The Final Year

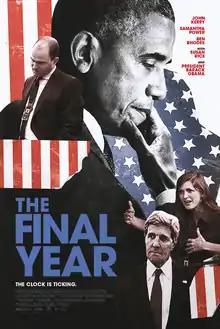
Theatrical release poster

The Final Year is a 2017 American documentary film directed by Greg Barker. The film is a chronicle of the Barack Obama administration's foreign policy team and the events of Obama's final year in office. While President Obama features at certain points, the documentary crew mainly followed the activities of Secretary of State John Kerry, UN Ambassador Samantha Power, National Security Advisor Susan Rice and Deputy National Security Advisor Ben Rhodes. Although the documentary does not feature Donald Trump, the emphasis among the main players switches as the final year progresses from enacting a foreign policy legacy to taking measures to protect that legacy from being dismantled by the incoming administration.